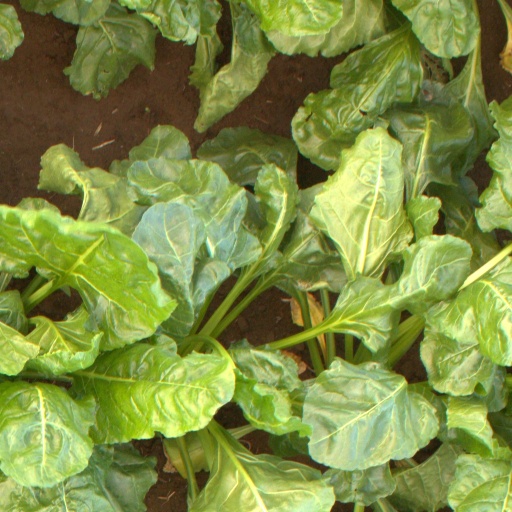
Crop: sugar beet